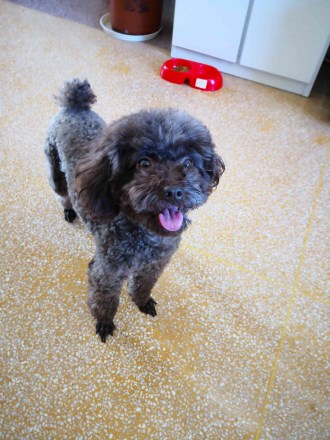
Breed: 7449-n000128-teddy